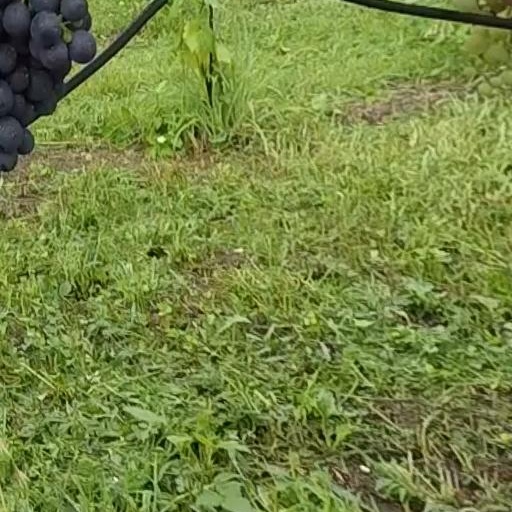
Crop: grape